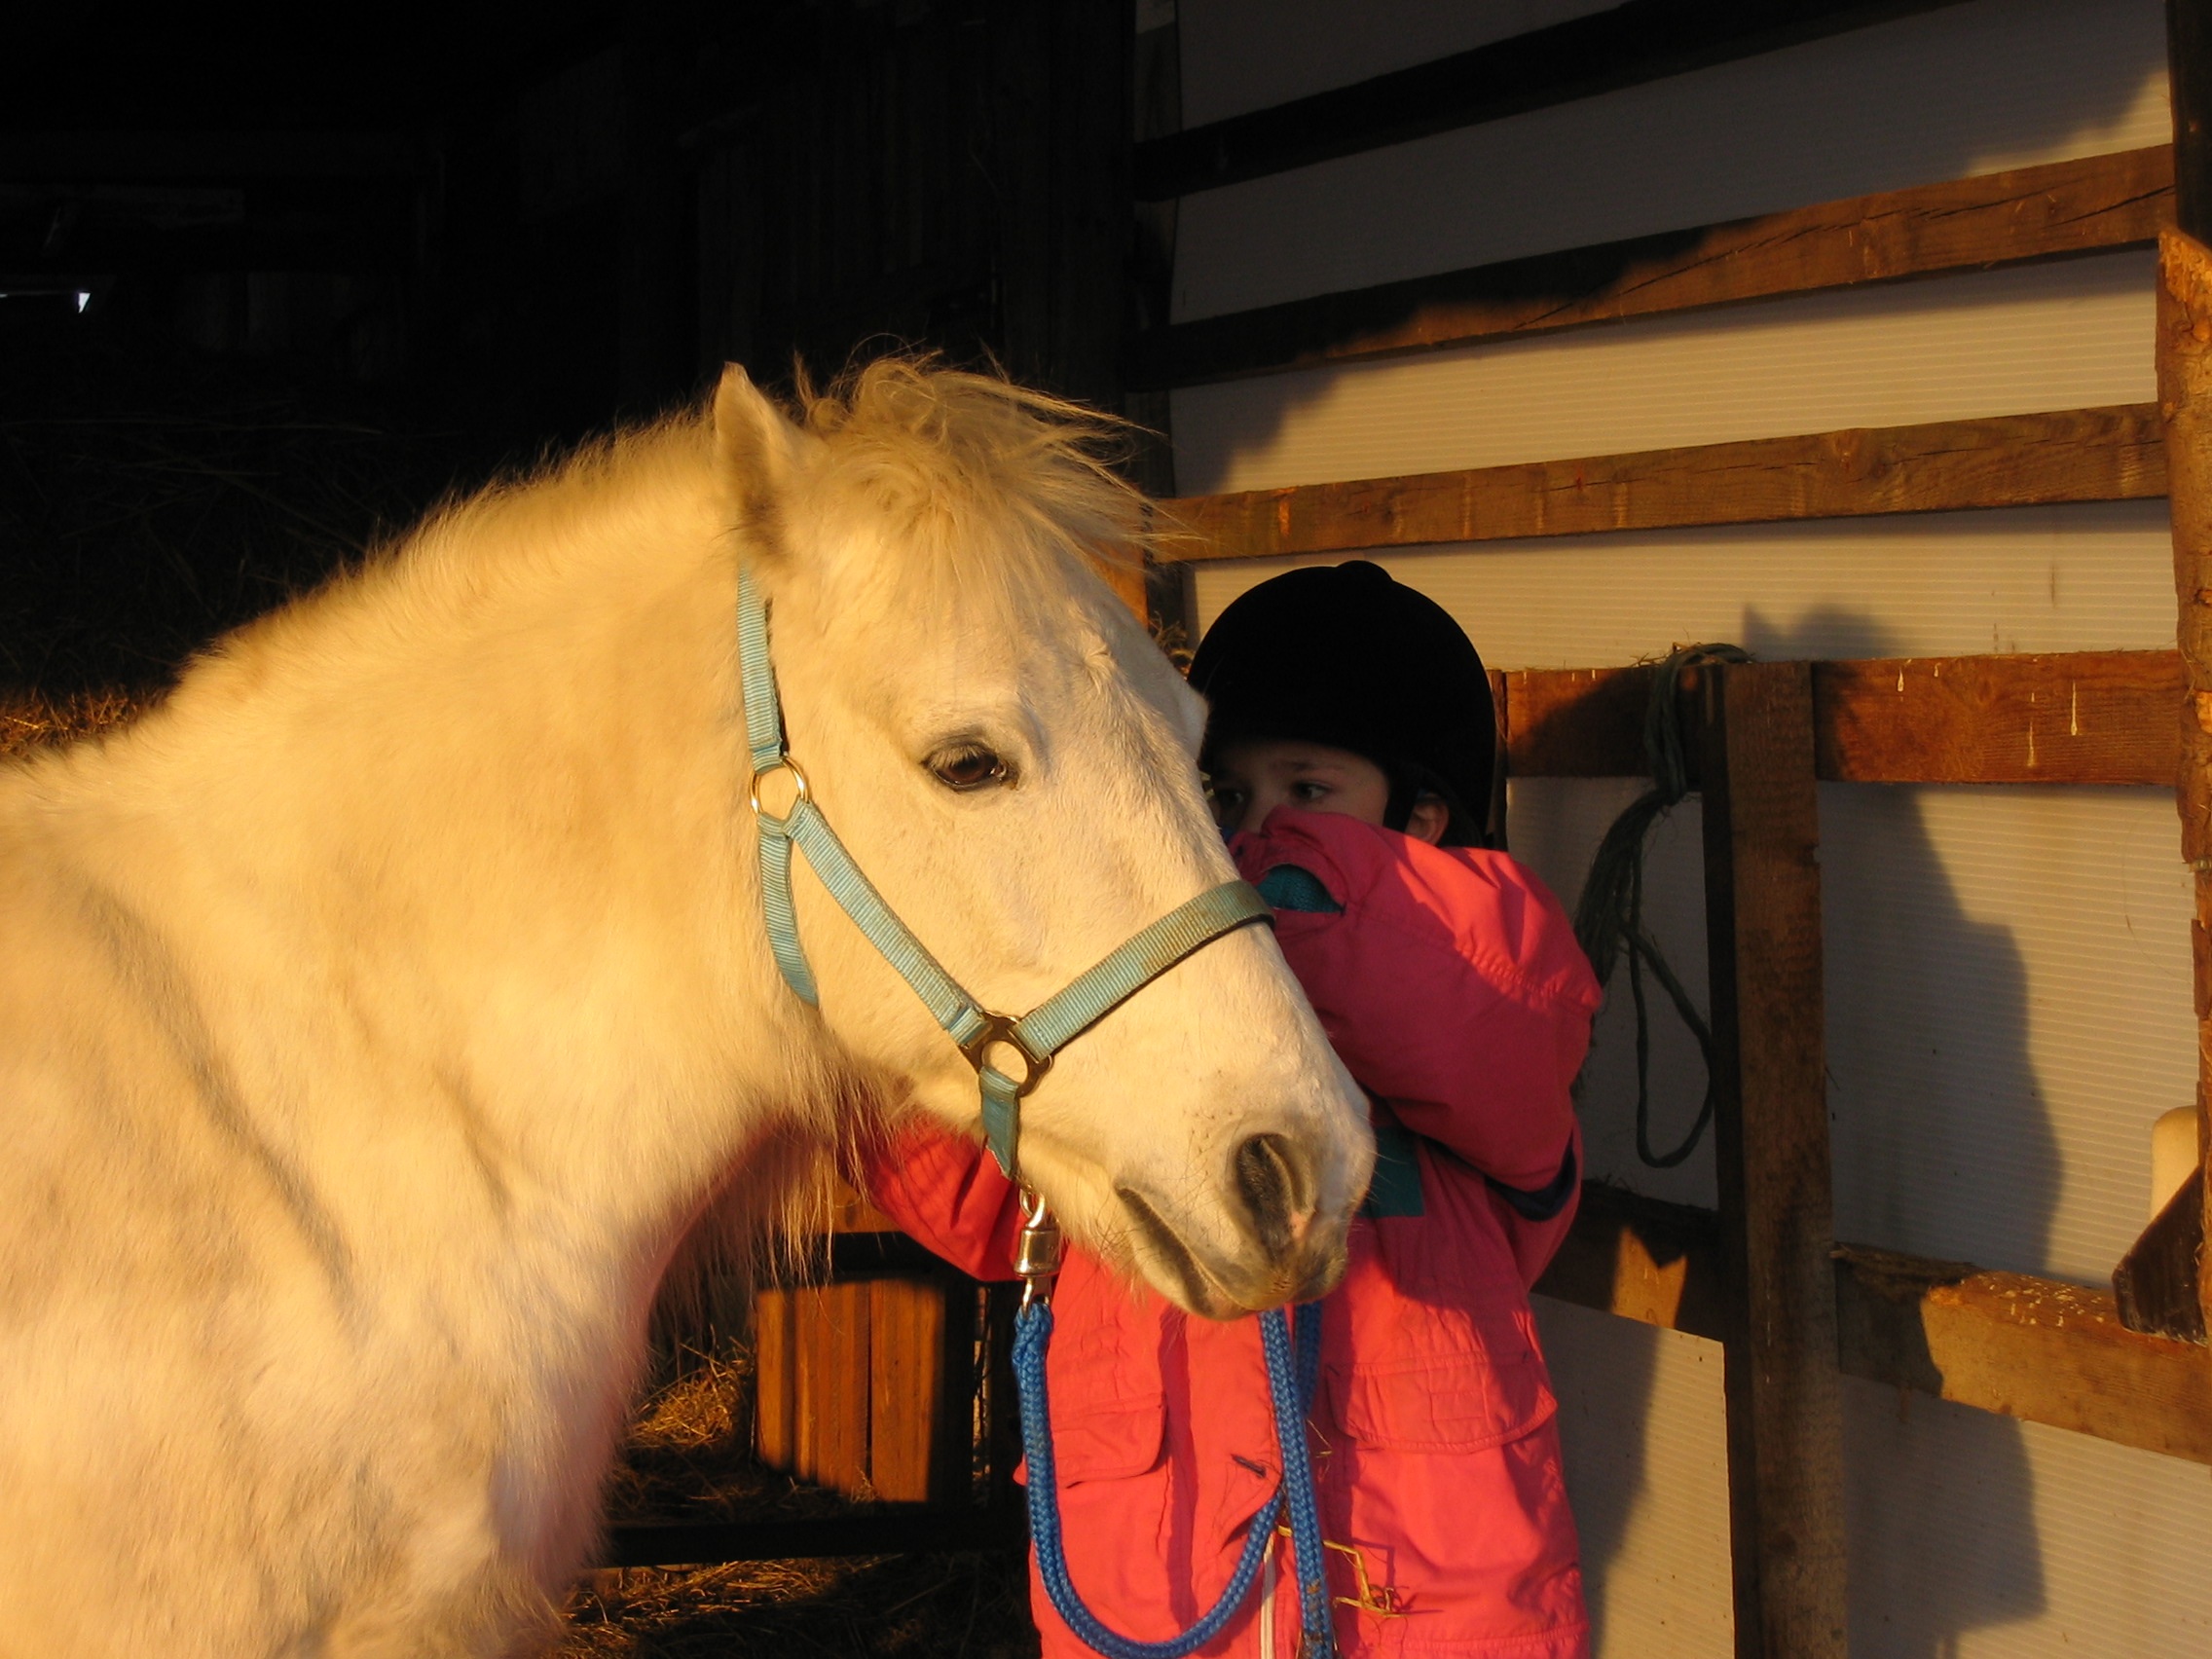
sun, cute, horse, mammal, mane, child, pony, vertebrate, mold, little girl, horse like mammal